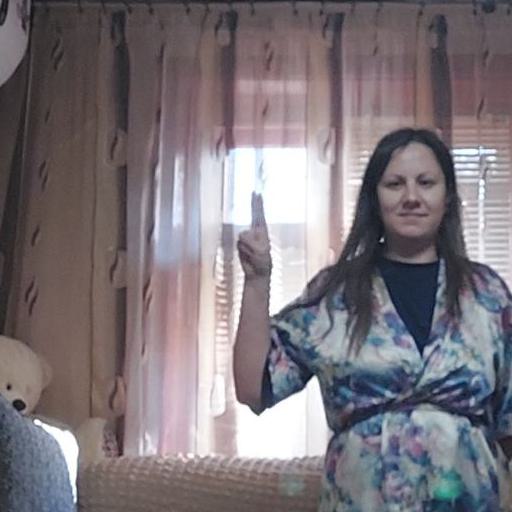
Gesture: two_up